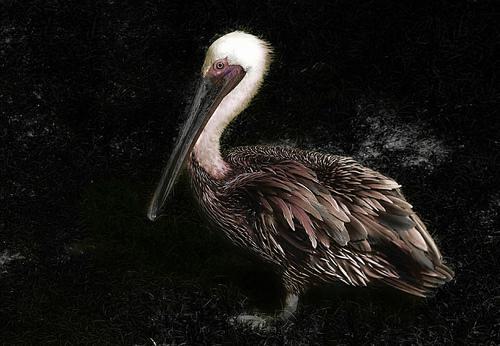
A photo of a brown pelican